Brigitte Kronauer

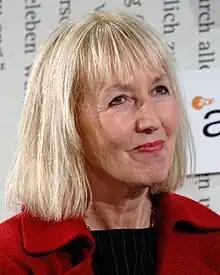
Kronauer in 2005

Brigitte Kronauer (29 December 1940 – 22 July 2019) was a German writer who lived in Hamburg. Her novels, written in the tradition of Jean Paul with artful writing and an ironic undertone, were awarded several prizes, including in 2005 the Georg Büchner Prize, in 2011 the Jean-Paul-Preis and in 2017 the Thomas Mann Prize.